Azerbaijani literature

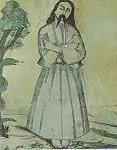
Kaygusuz Abdal

The explicitly religious folk tradition of "təkyə" literature shared a similar basis with the "aşıq"/"ozan" tradition in that the poems were generally intended to be sung, generally in religious gatherings, making them somewhat akin to Western hymns (Azerbaijani "ilahi"). One major difference from the "aşıq"/"ozan" tradition, however, is that—from the very beginning—the poems of the "təkyə" tradition were written down. This was because they were produced by revered religious figures in the literate environment of the "təkyə", as opposed to the milieu of the "aşıq"/"ozan" tradition, where the majority could not read or write. The major figures in the tradition of "təkyə" literature are: Yunus Emre (1238–1321), who is one of the most important figures in all of Turkish literature; Süleyman Çelebi, who wrote a highly popular long poem called "Vesîletü'n-Necât" (وسيلة النجاة "The Means of Salvation", but more commonly known as the "Mevlid"), concerning the birth of the Islamic prophet Muhammad; Kaygusuz Abdal, who is widely considered the founder of Alevi/Bektashi literature; and Pir Sultan Abdal, whom many consider to be the pinnacle of that literature.